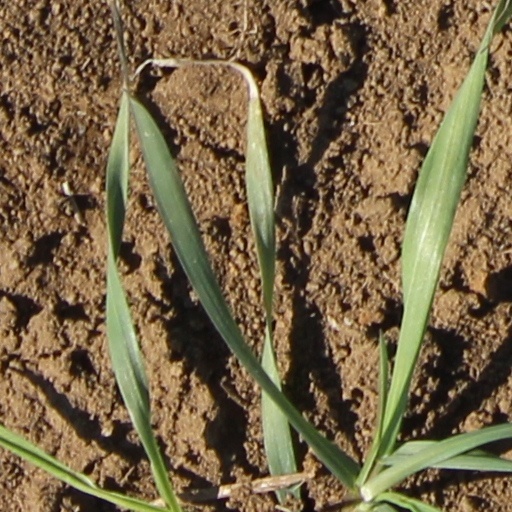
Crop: wheat